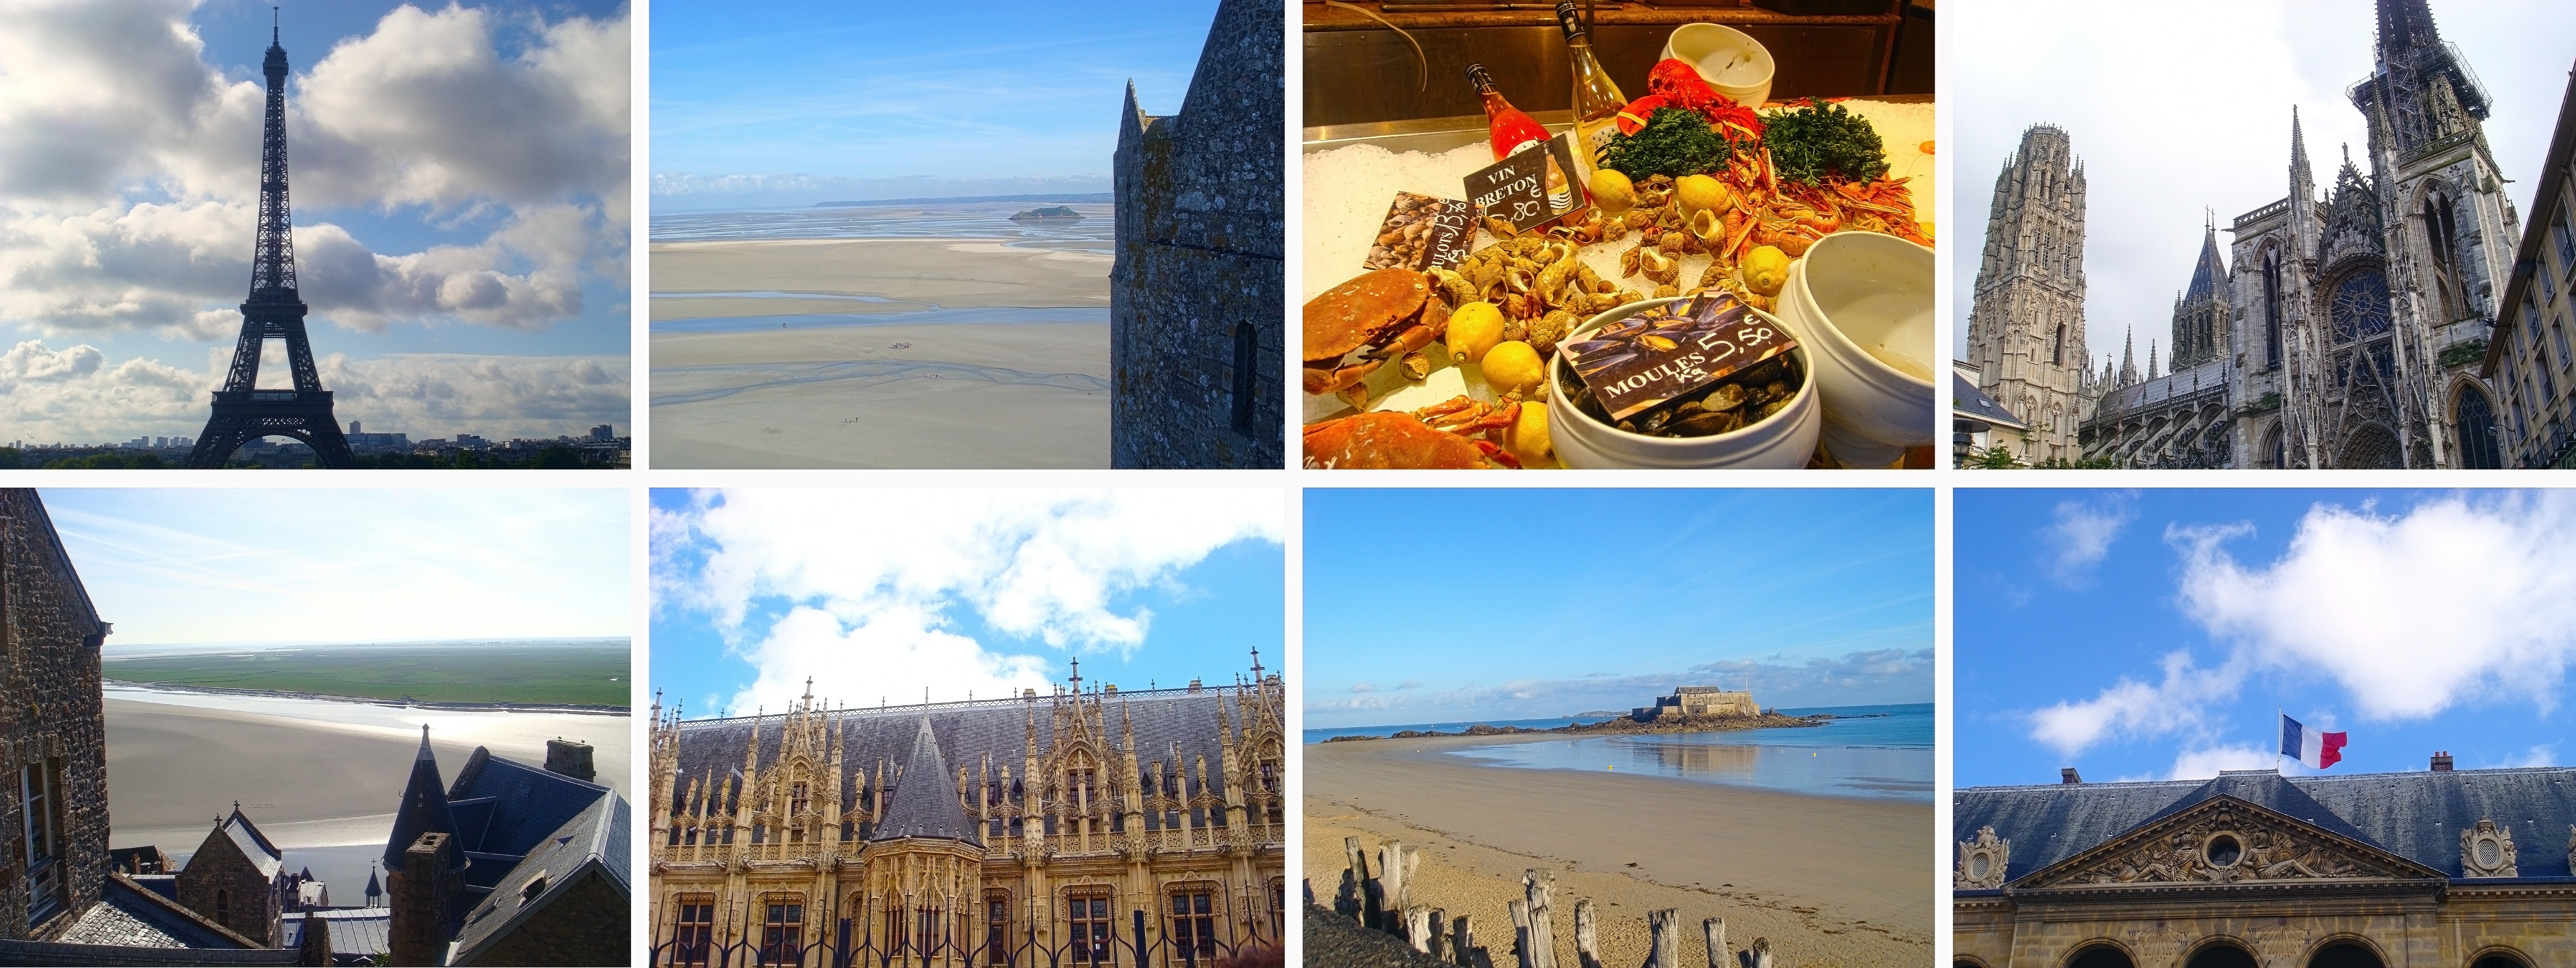
beach, landscape, sea, nature, sand, sky, atmosphere, france, clear, holiday, landmark, tourism, trip, french, relaxation, holidays, costa, vista, britain, presentation, gita, background clouds